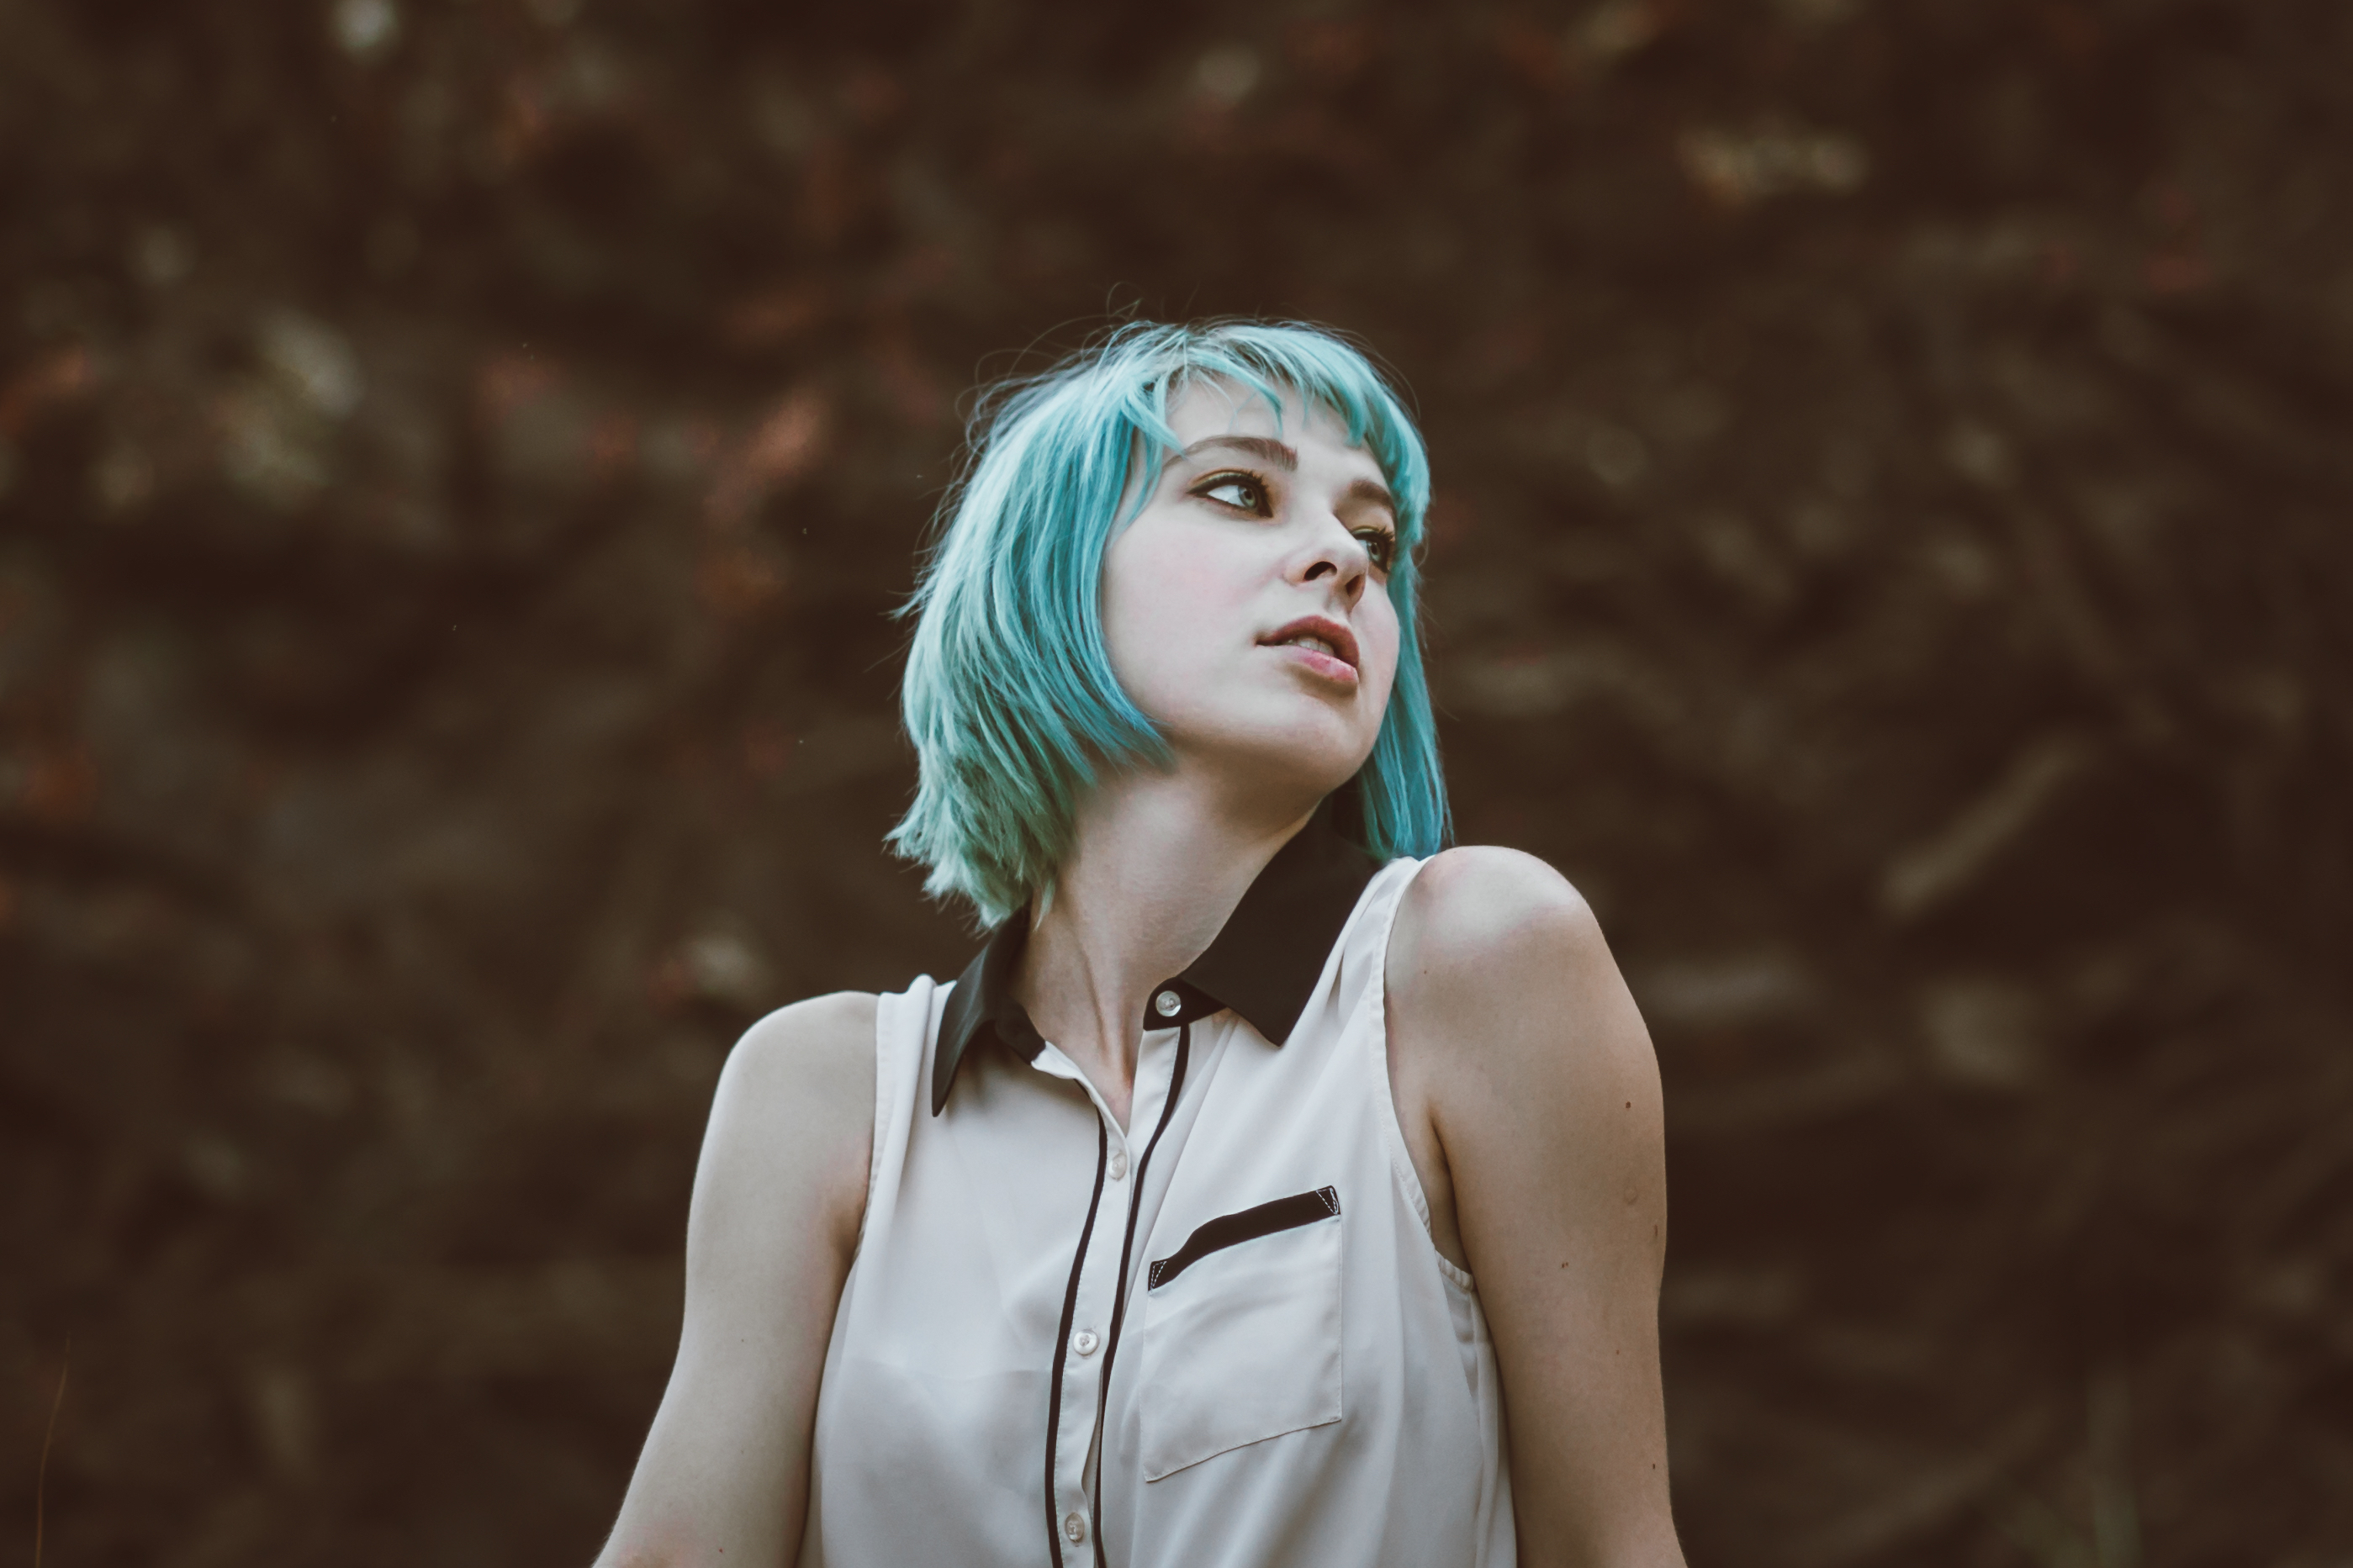
person, girl, hair, photography, portrait, model, spring, fashion, clothing, lady, eye, photograph, skin, beauty, blond, costume, photo shoot, portrait photography, art model